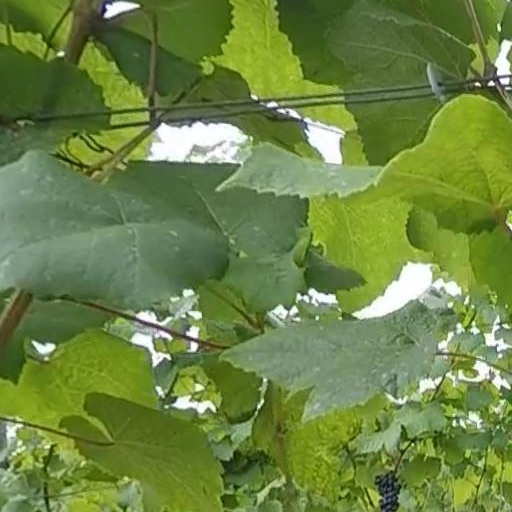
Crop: grape